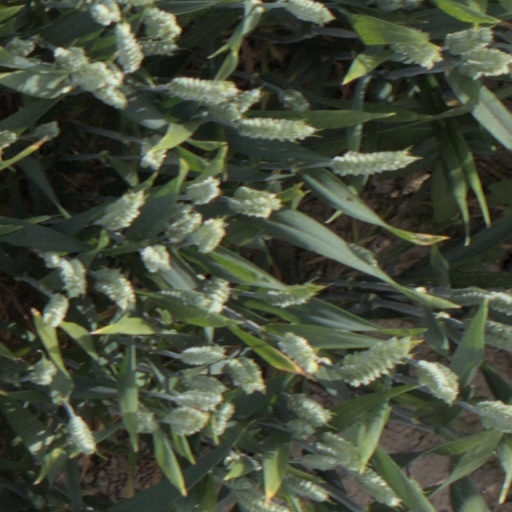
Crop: wheat